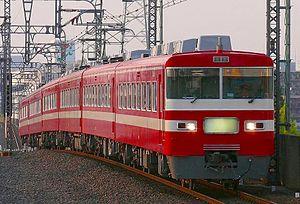
La Tōbu Railway Co., Ltd. ou simplement Tōbu est une entreprise privée japonaise qui gère des lignes de chemin de fer dans la région de Tokyo, Saitama, Chiba, la préfecture de Tochigi et la préfecture de Gunma.